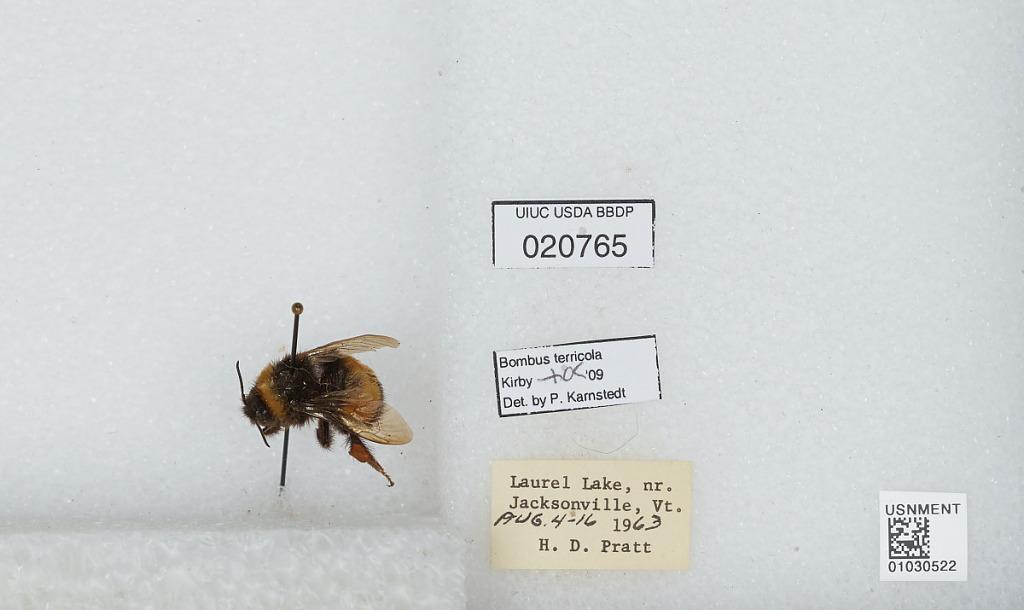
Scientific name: Bombus sp.
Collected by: H. Pratt
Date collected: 1963-8-4
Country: United States
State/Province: Vermont
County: Windham
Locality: Laurel Lake near Jacksonville
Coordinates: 42.8183, -72.8167
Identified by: Karnstedt, P.